Matador (film)

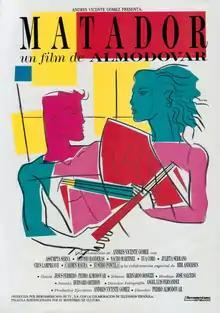
Theatrical release poster by Carlos Berlanga

Matador is a 1986 Spanish erotic thriller film co-written and directed by Pedro Almodóvar about a student matador, Ángel Giménez (Antonio Banderas), who confesses to murders he did not commit.